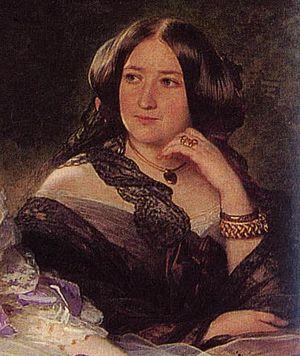
Linden d'Hooghvorst (Pauline van der) Eugénie von Frankreich mit ihren Hofdamen
Pauline Marie Ghislaine de Bassano, duchesse de Bassano, née van der Linden d'Hooghvorst, fut la première dame d’honneur de l'impératrice Eugénie de Montijo de 1853 à 1867.
Emmanuel Vanderlinden, baron d'Hooghvorst est un général et homme politique belge de tendance catholique qui joua un rôle majeur lors de la Révolution belge. Il est le frère de Joseph van der Linden d'Hooghvorst. Il fut également bourgmestre de Meise de 1807 à 1866. Il était connu dans ce village pour sa générosité.
Napoléon Joseph Hugues Maret, duc de Bassano, est un diplomate puis homme politique français du XIXᵉ siècle.